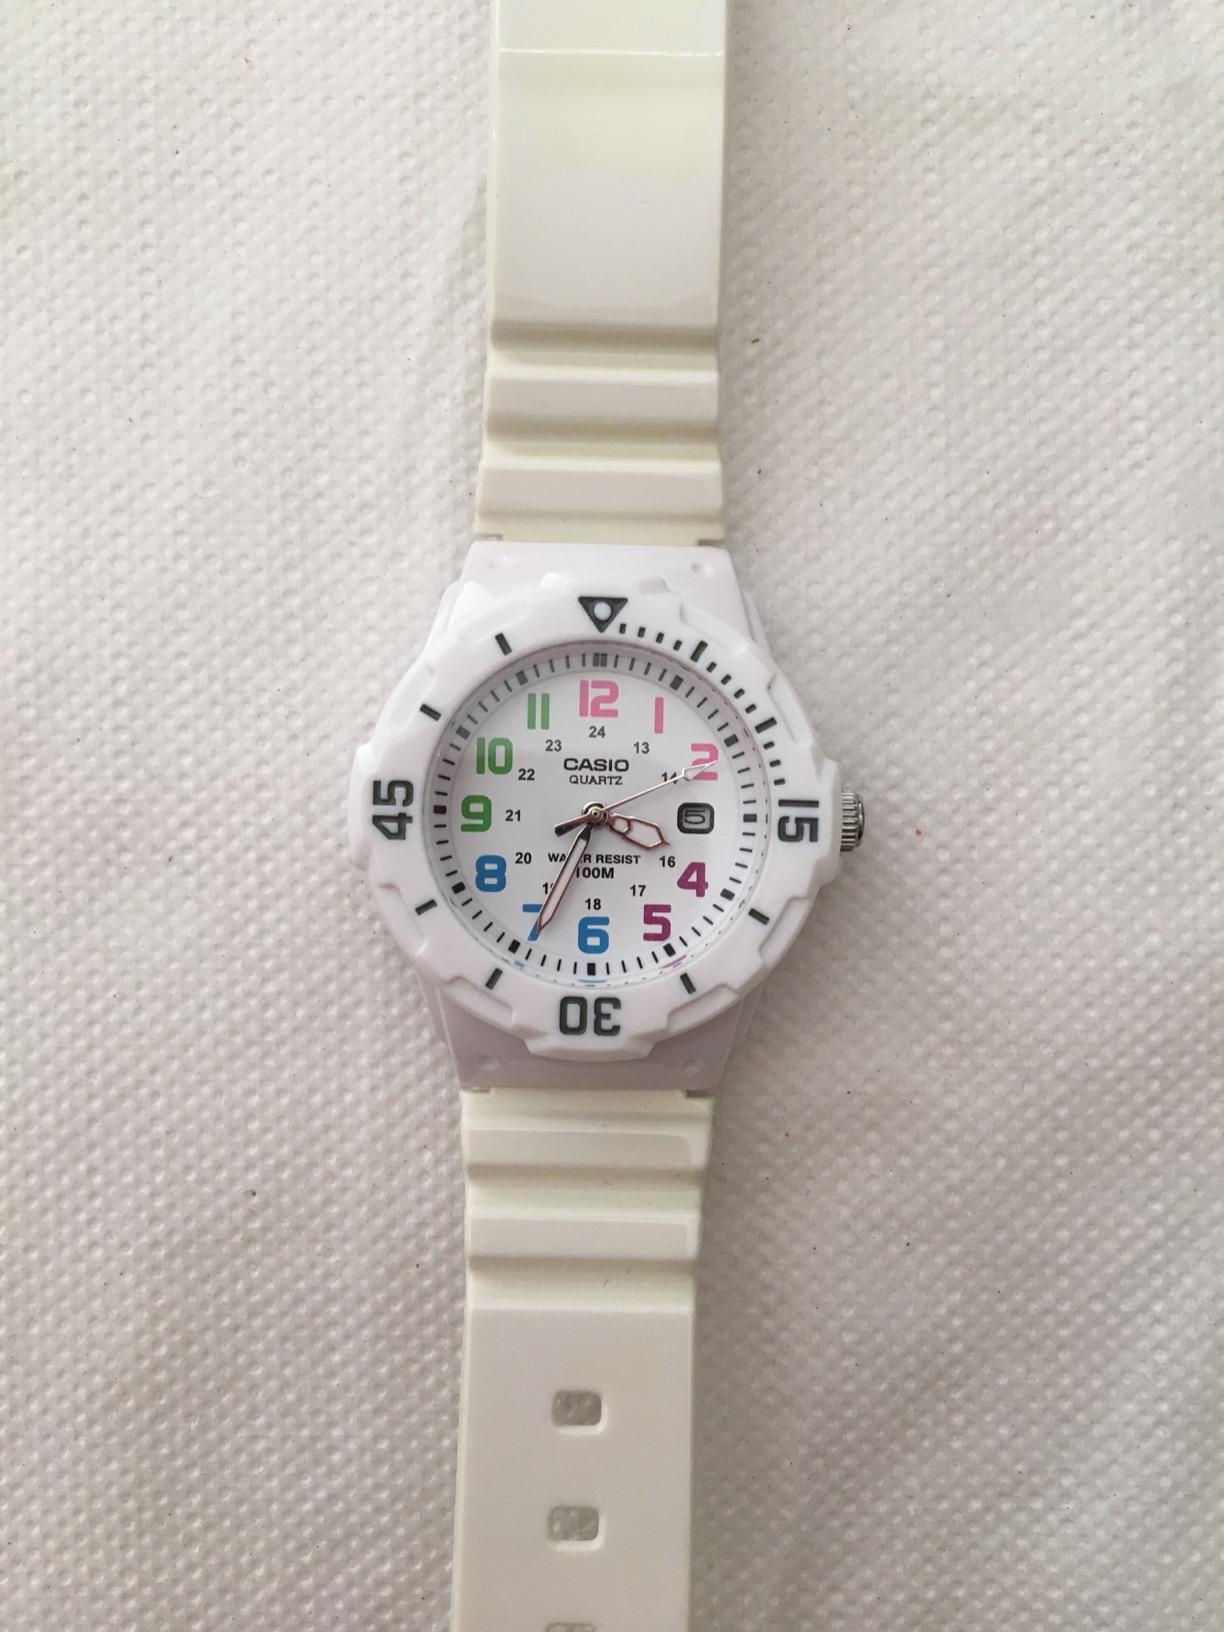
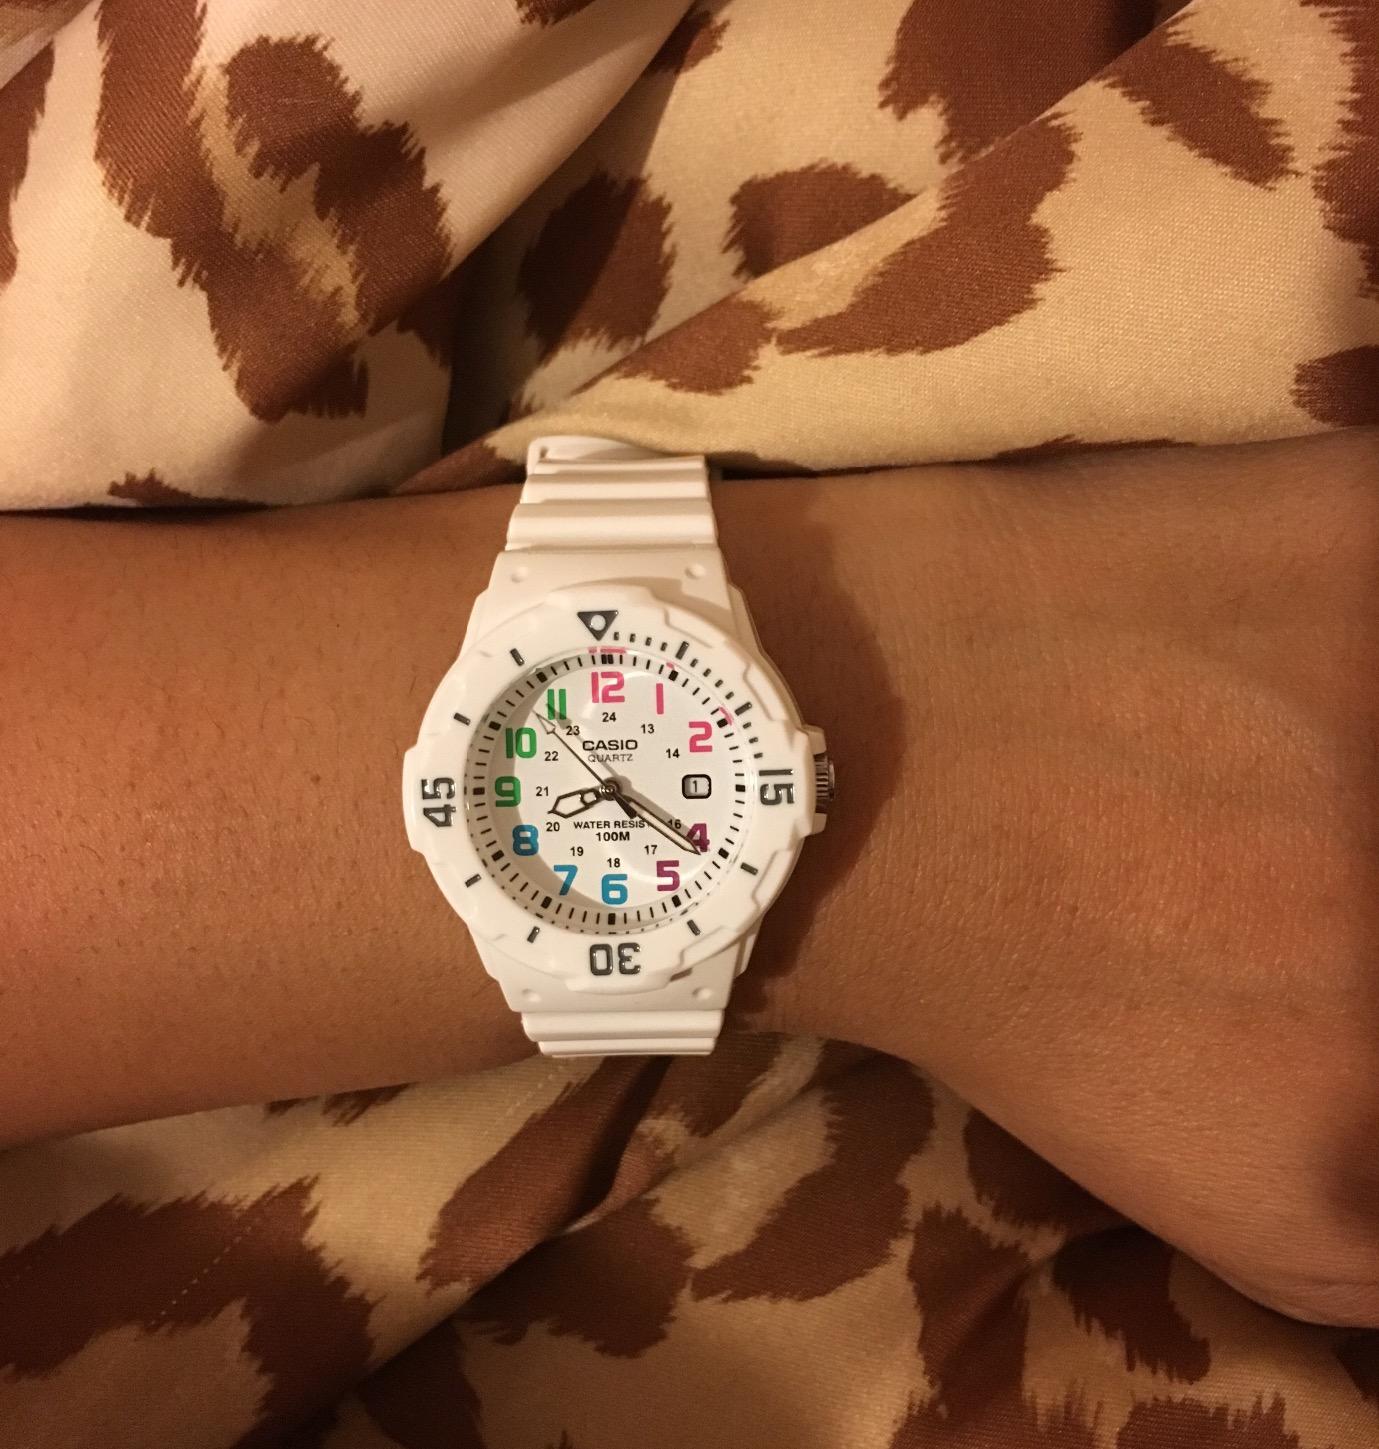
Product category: accessories_watch
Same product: yes